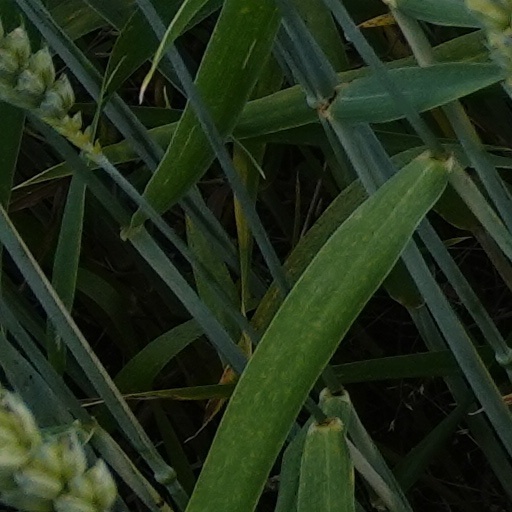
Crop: wheat